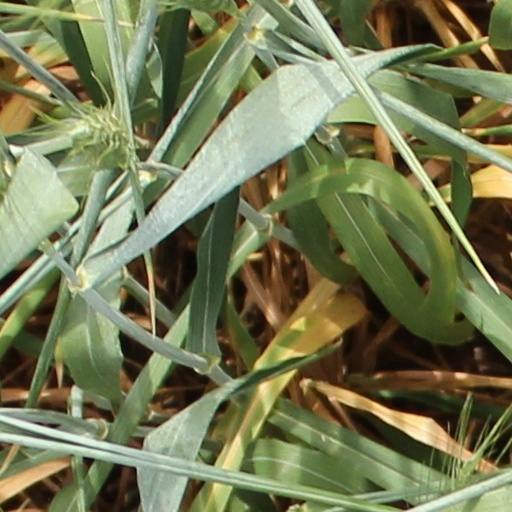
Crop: wheat